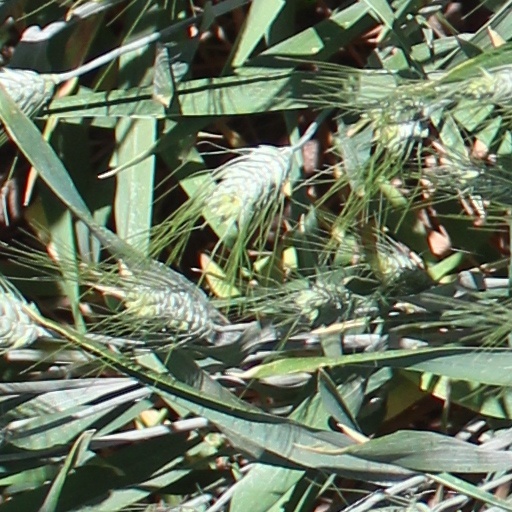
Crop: wheat